Marisa Barros

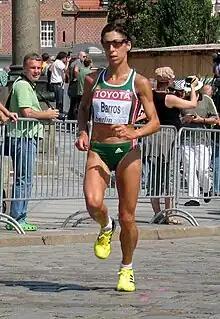
Barros running in the World Championships Marathon in 2009

Elsa Marisa Branco Barros (born 25 February 1980), known as Marisa Barros, is a Portuguese long-distance runner who specialises in marathon running. Her personal best for the distance is 2:25:04 hours.